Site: brandenburg
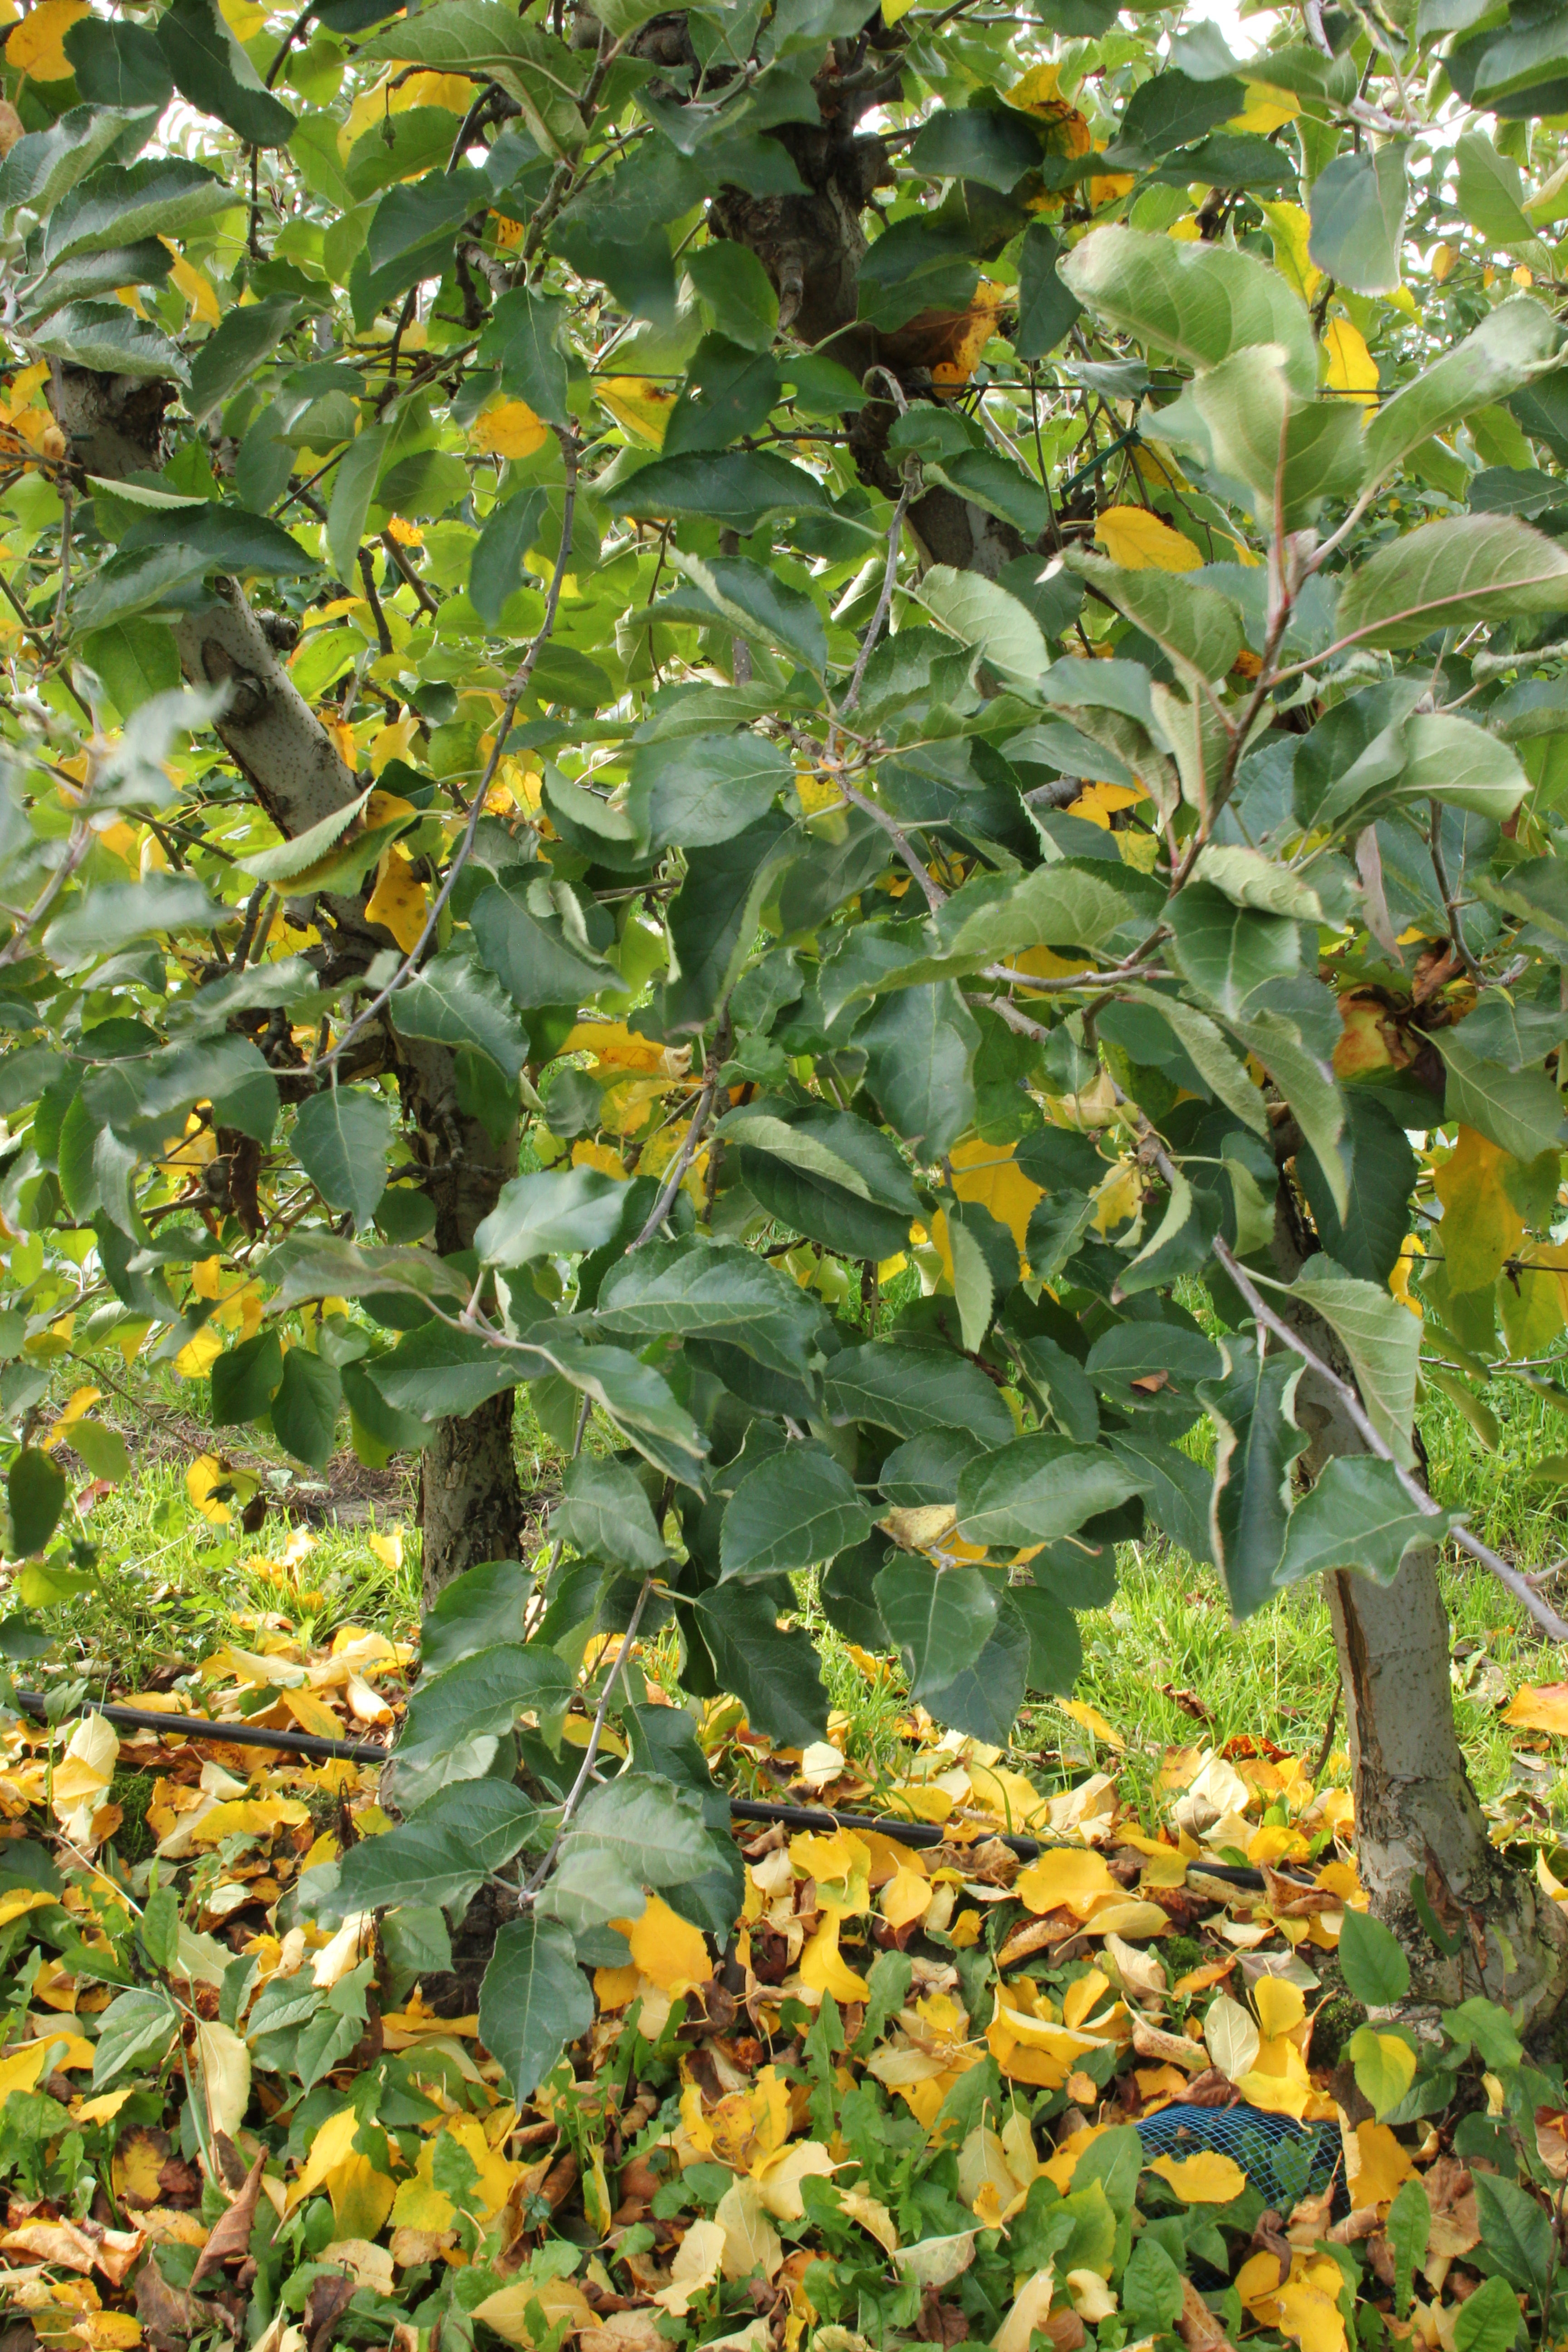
Growth stage (BBCH 91): Senescence, beginning of dormancy